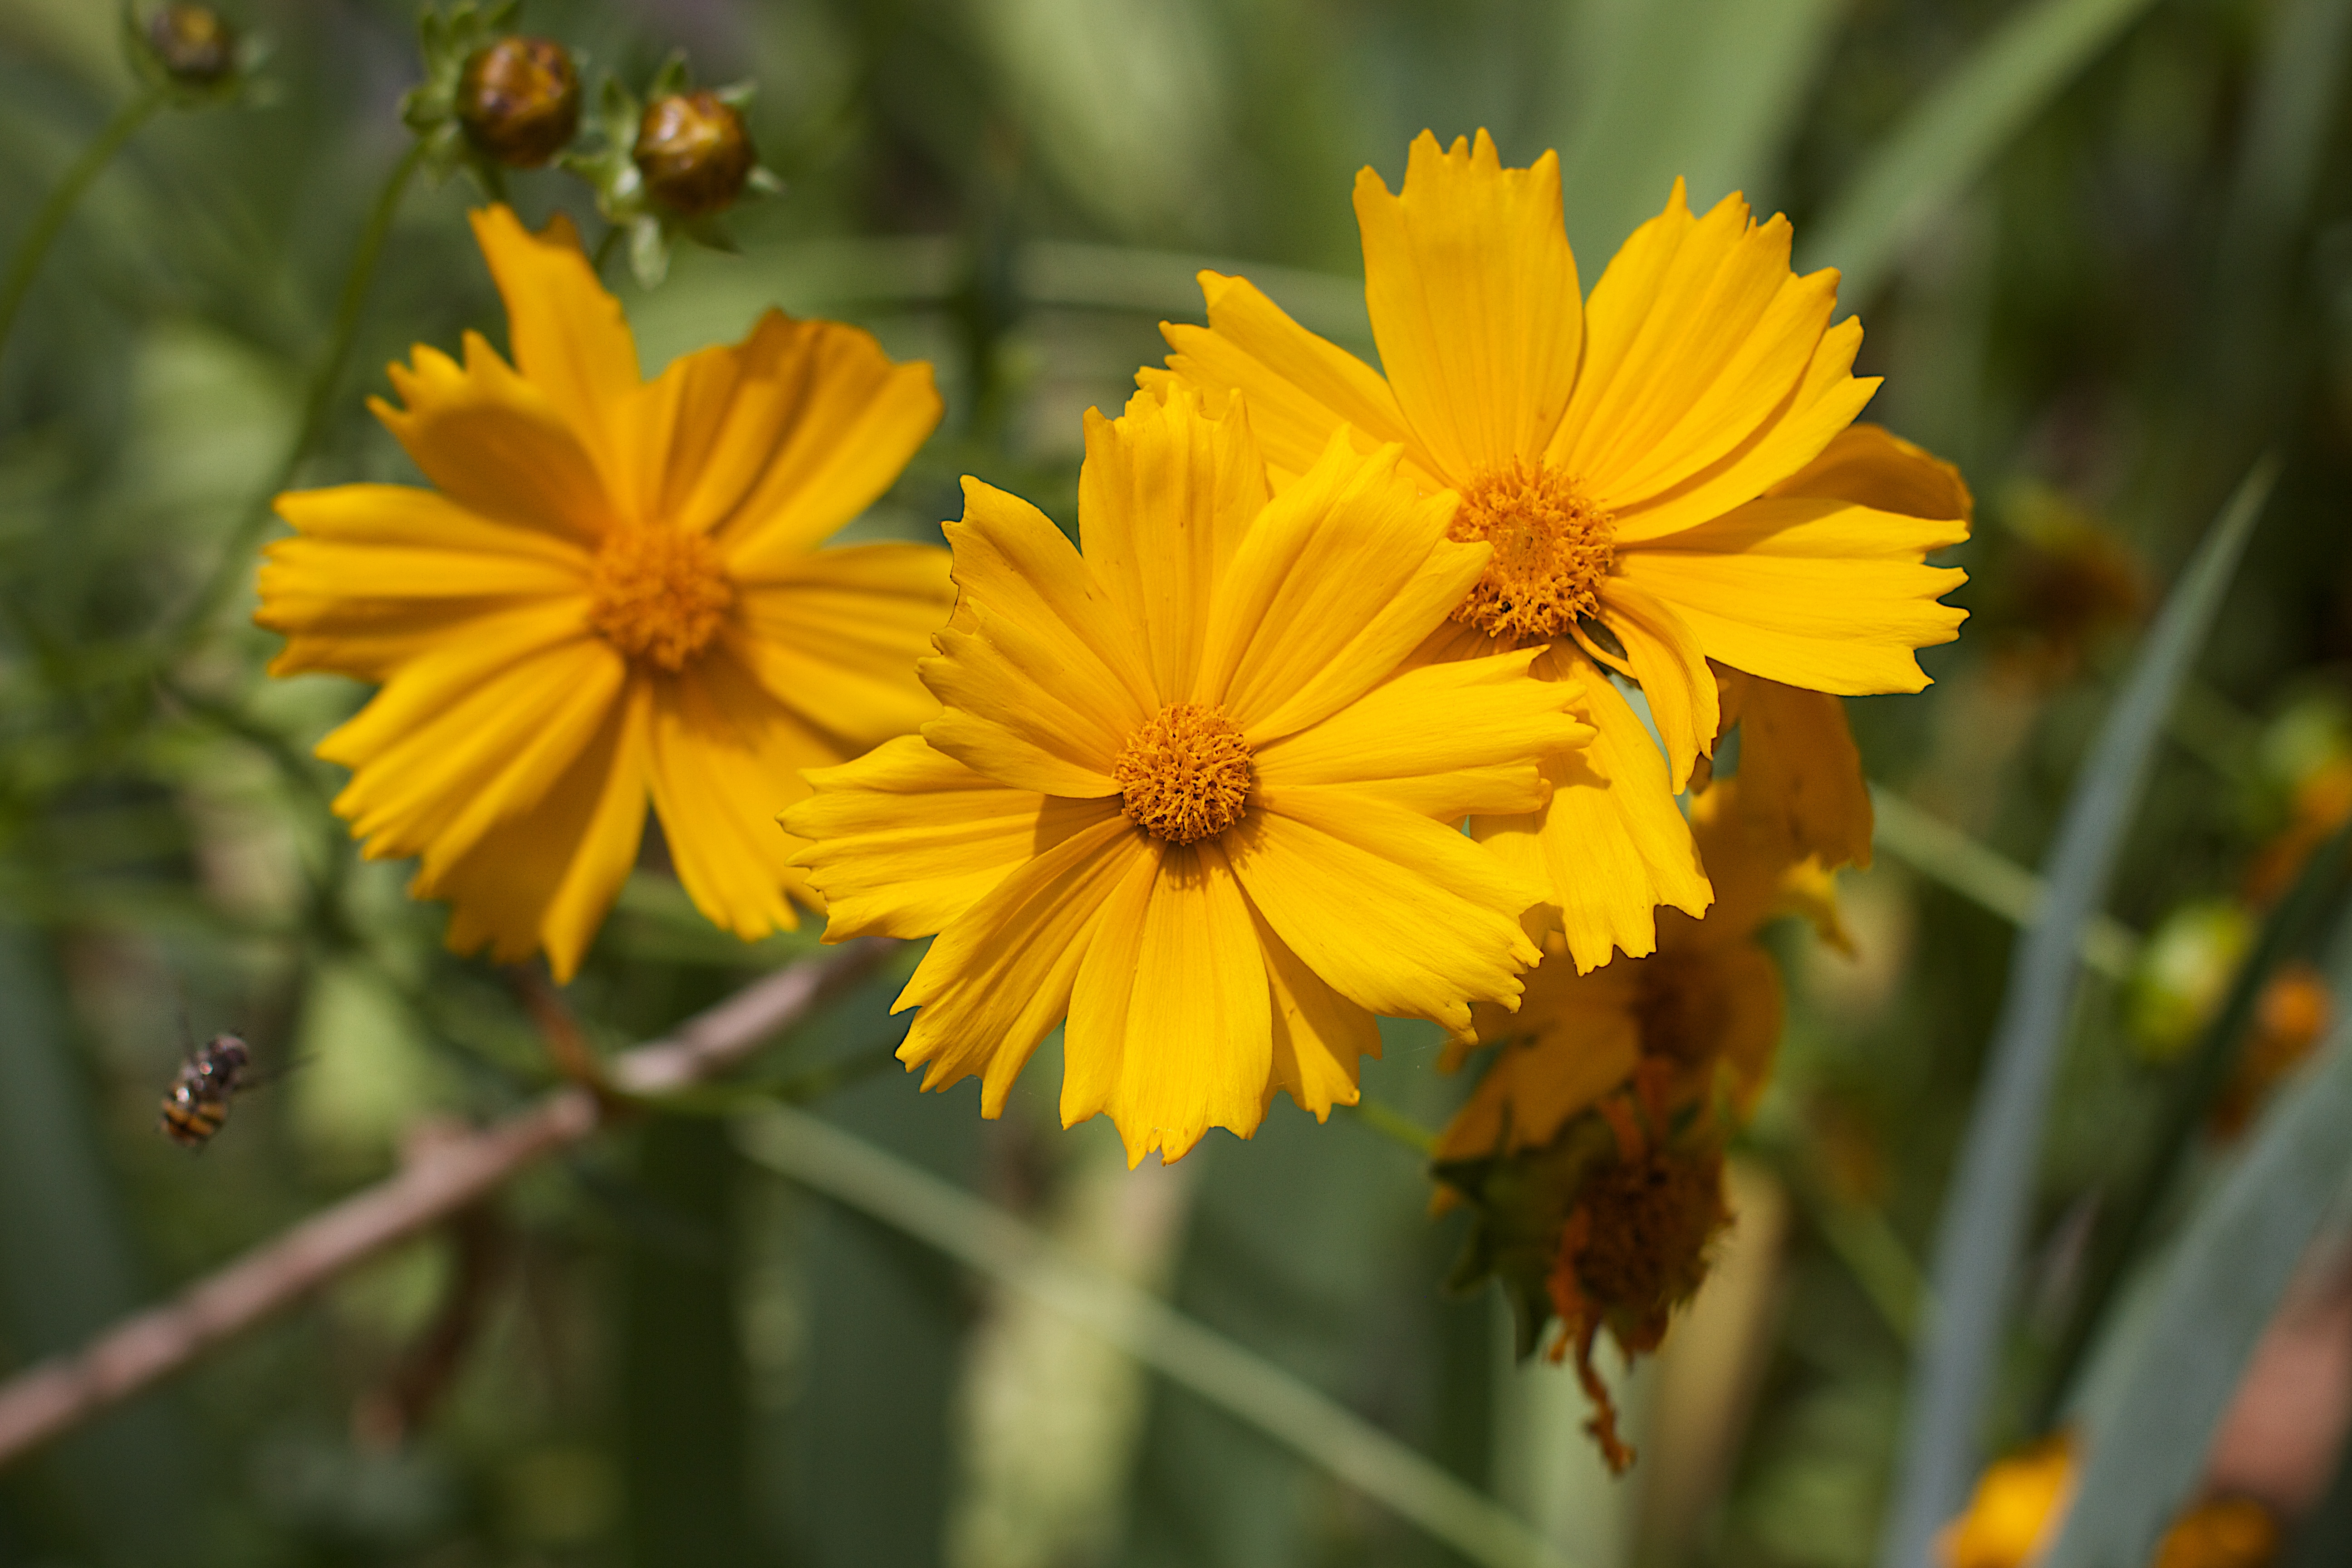
plant, prairie, flower, petal, herb, botany, yellow, flora, wildflower, bee, nectar, macro photography, flowering plant, daisy family, sulfur cosmos, annual plant, plant stem, land plant